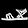
Label: Sandal